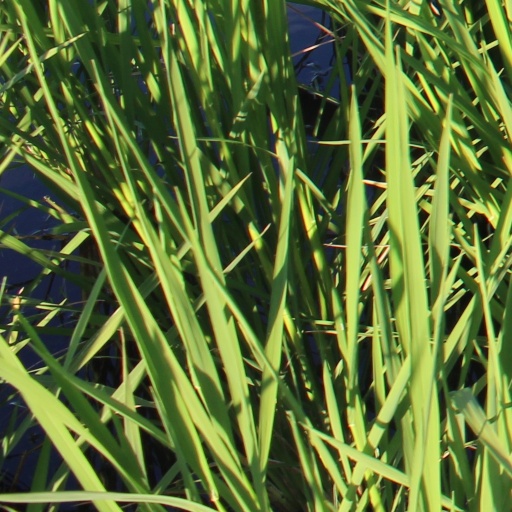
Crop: rice